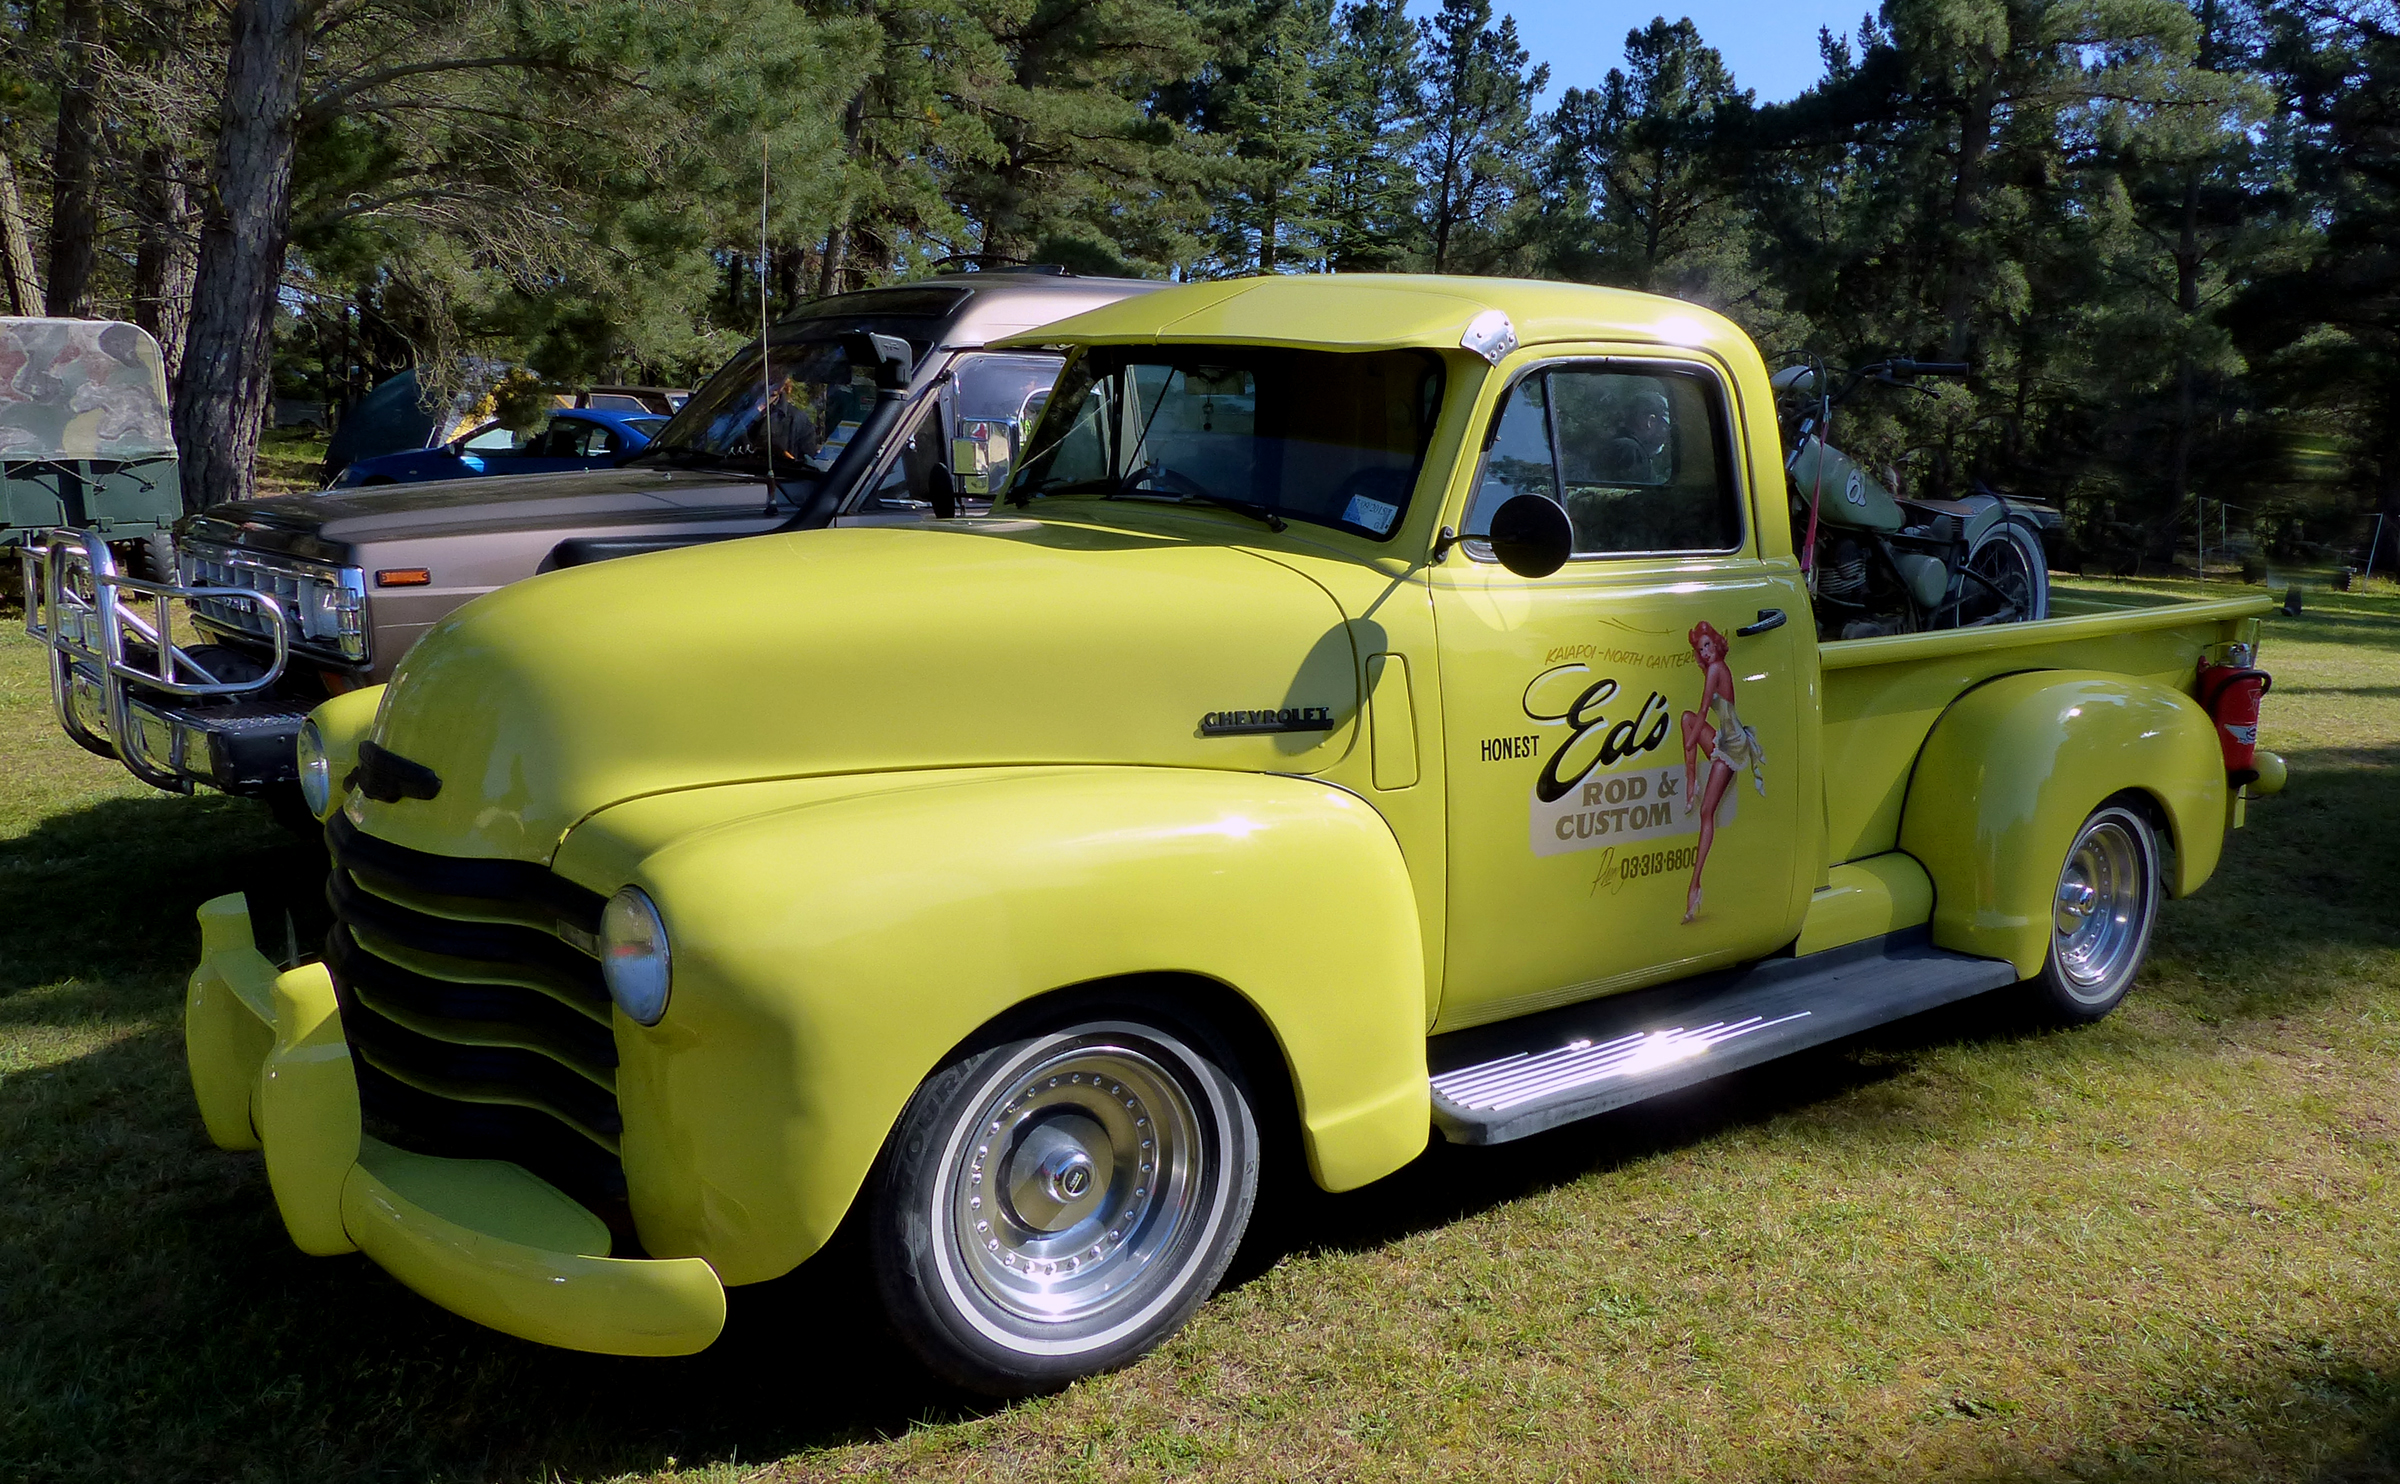
car, truck, vehicle, motor vehicle, pickup, carshow, panasonicdmcfz200, yellowtruck, 1949chevroletpickup, antique car, pickup truck, hot rod, land vehicle, automobile make, automotive exterior, chevrolet advance design, custom car, ford f series